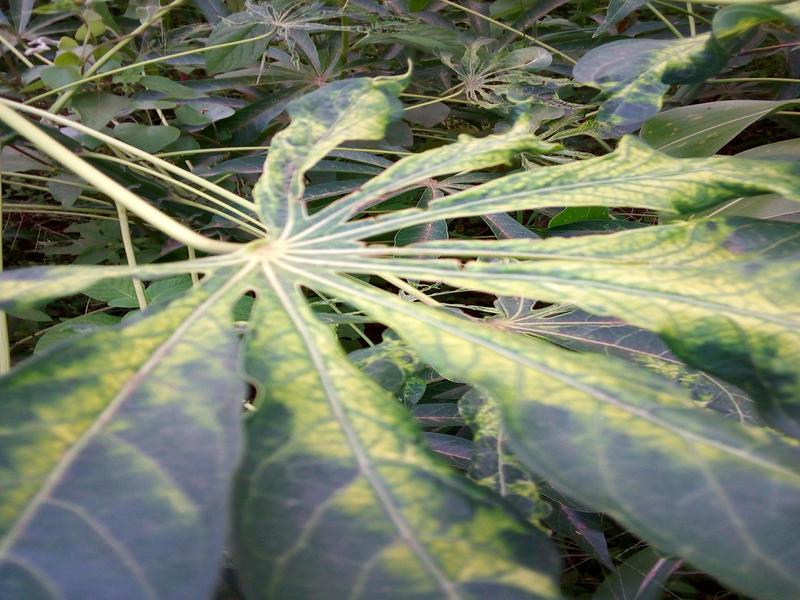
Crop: cassava
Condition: mosaic_disease